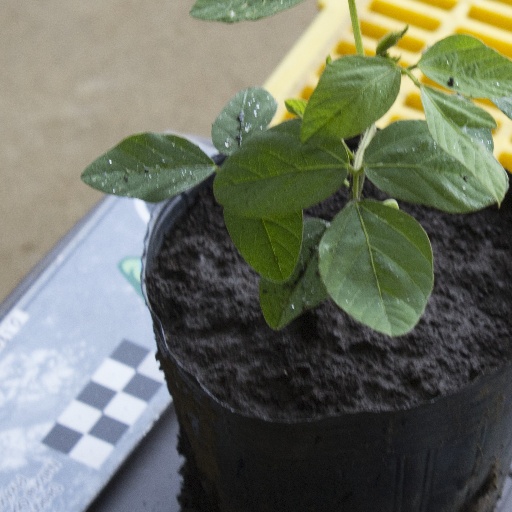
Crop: soybean